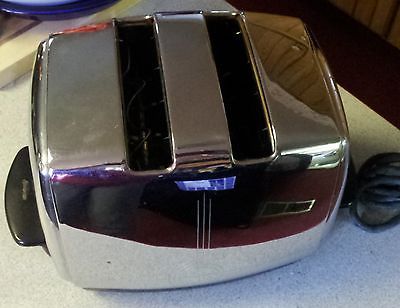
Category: toaster